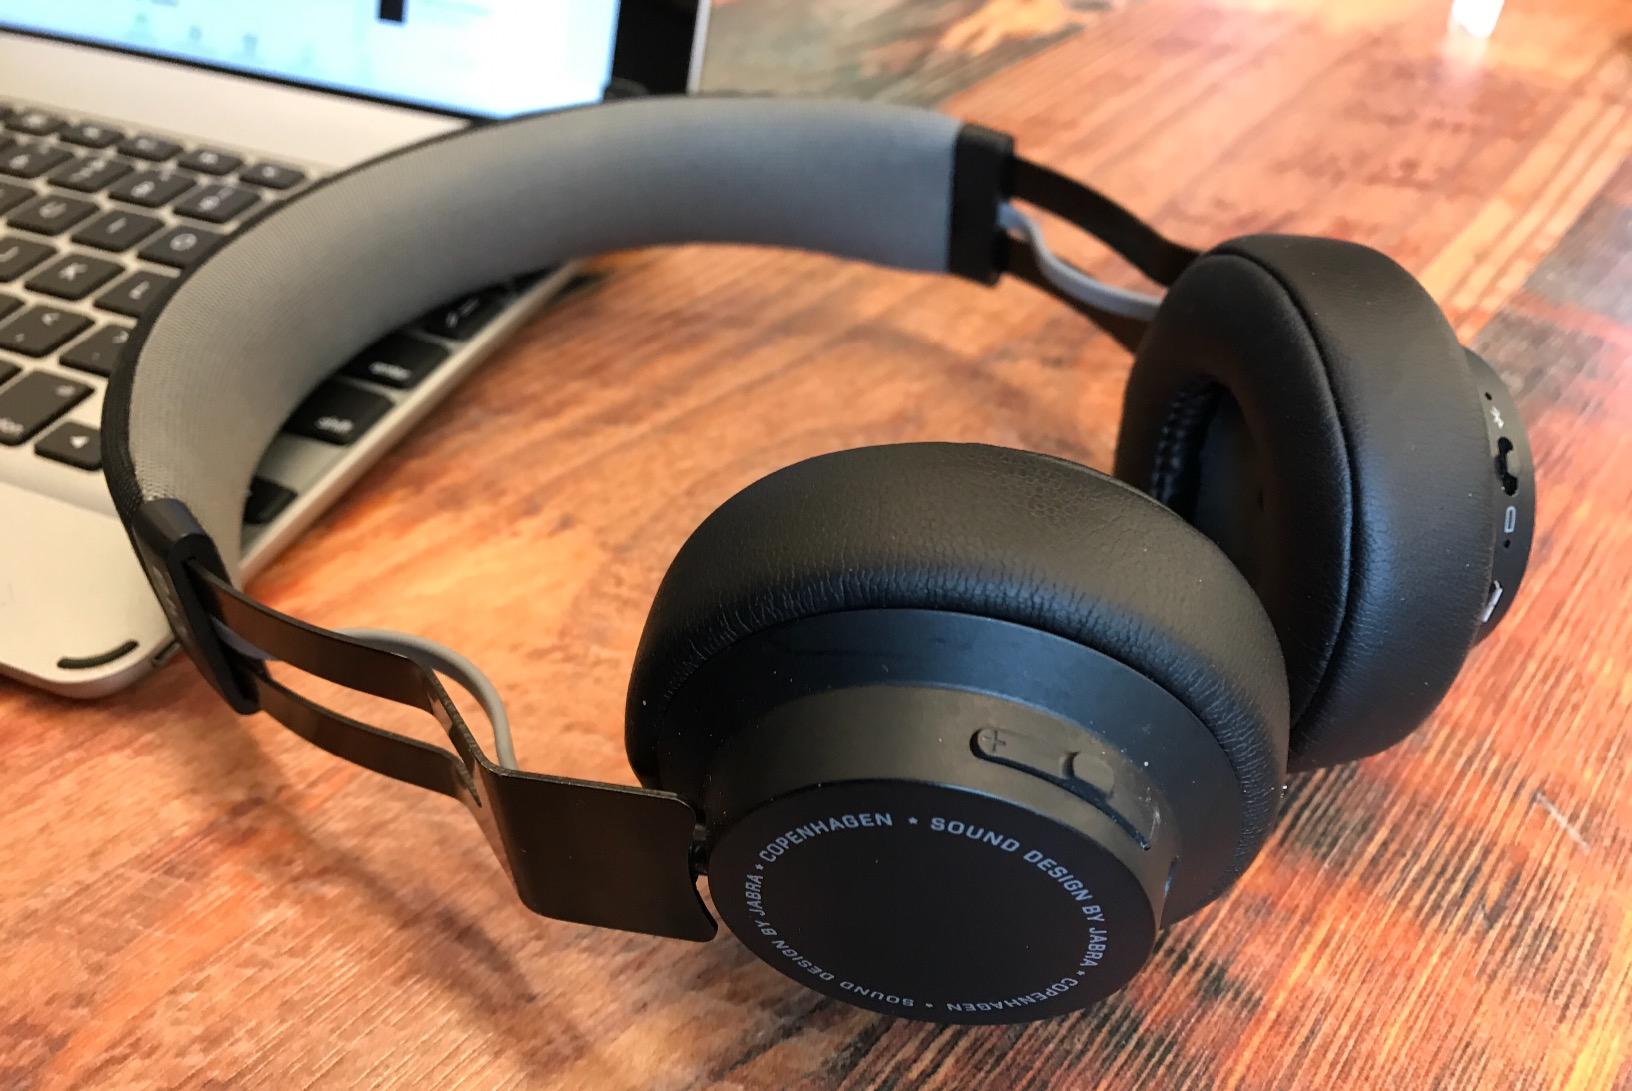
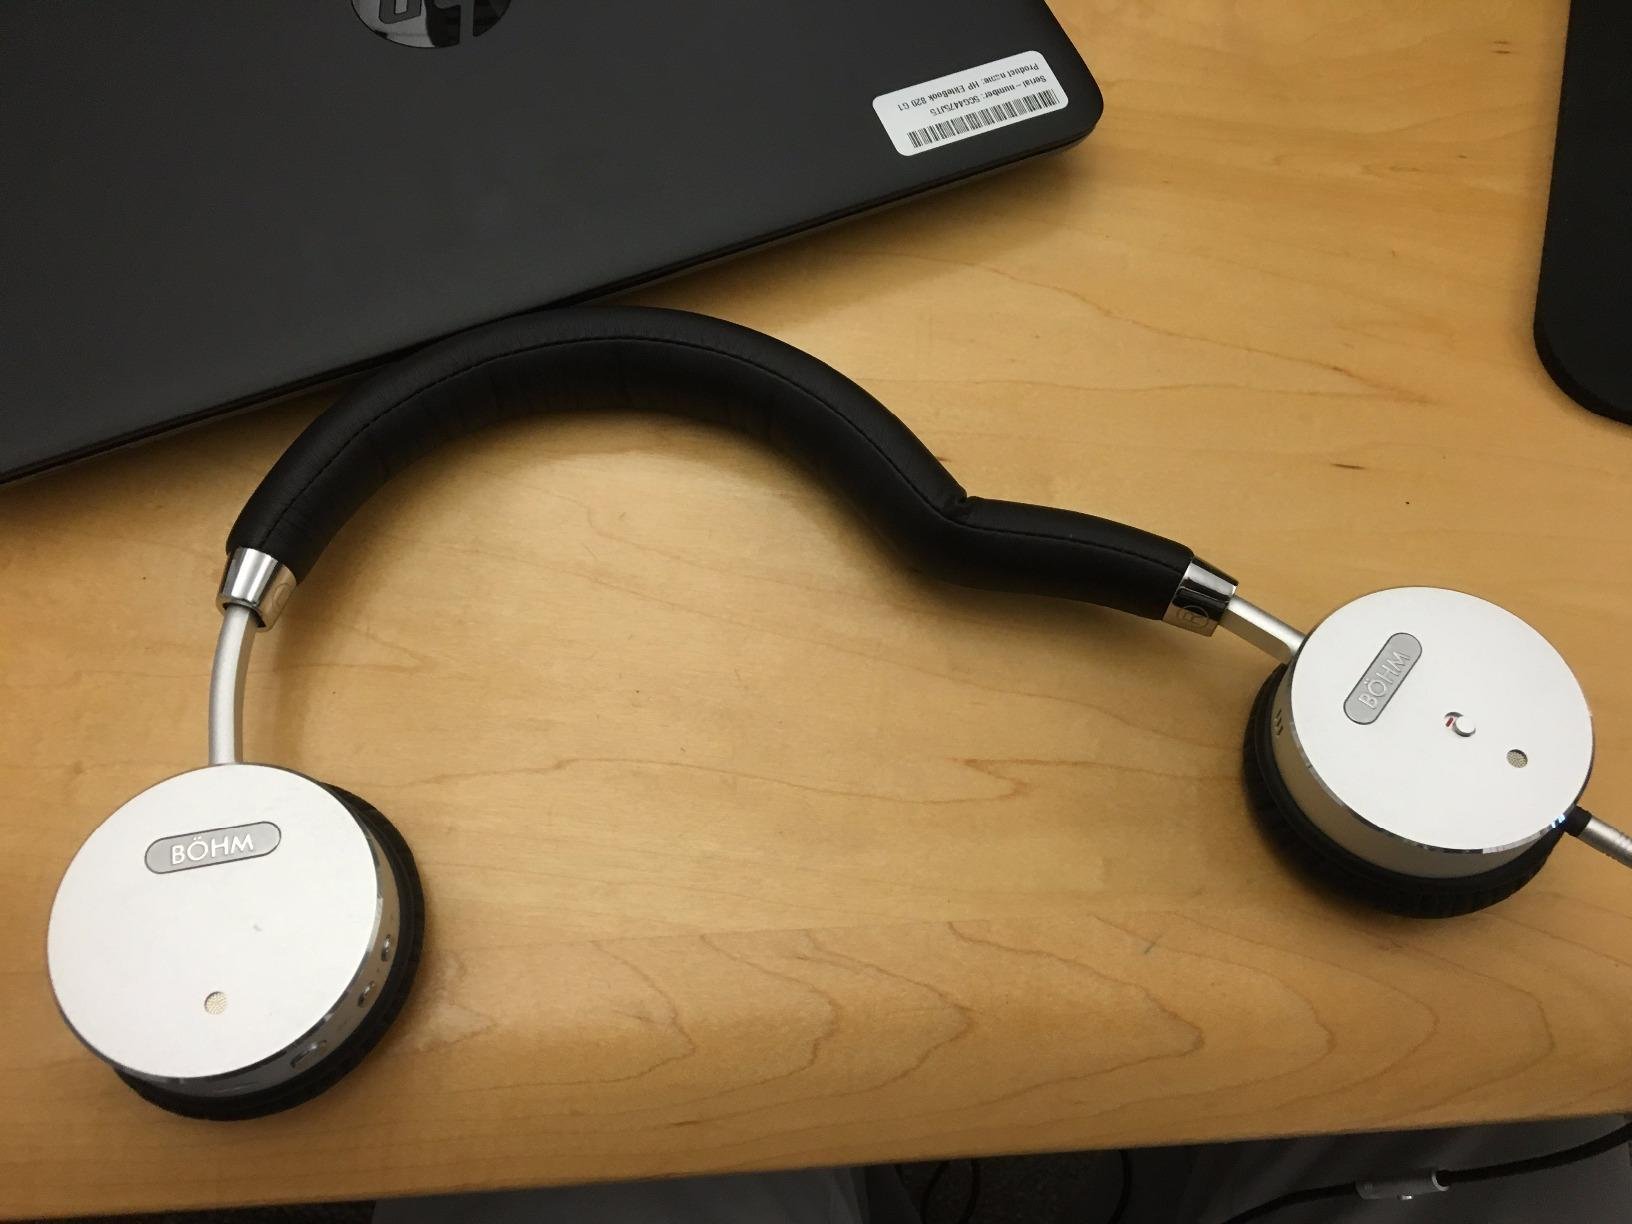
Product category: headphones
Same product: no